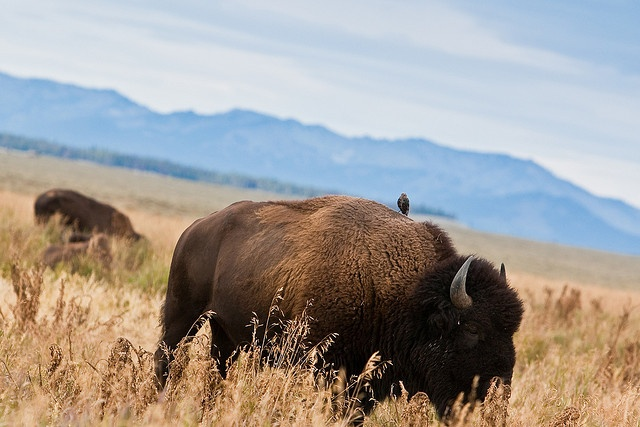
A bird resting on a buffalo grazing in nature.
A herd of bison standing on a dry grass covered field.
A buffalo that is eating grass in an open field.
A couple of bison roaming the country side.
Two cows grazing in a land with grass